Low-frequency radio range

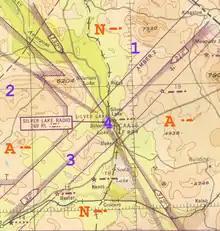
Map showing primarily four thick lines emanating from a center point into four directions, defining four quadrants; the upper and lower quadrants are marked with the letter 'N' and the left and right ones with 'A'; each letter is followed by its Morse code; also, there is a digit "1" in the top quadrant, "2" in the left, and "3" on the line separating the bottom and left quadrants

In addition to the repeating "A" or "N" modulation signal, each transmitting station would also transmit its Morse code identifier (typically 2 or 3 letters) once every thirty seconds for positive identification. The station identification would be sent twice: first on the "N" pair of transmitters, then on the "A", to ensure coverage in all quadrants. Also, in some installations local weather conditions were periodically broadcast in voice over the range frequency, preempting the navigational signals, but eventually this was done on the central fifth tower.